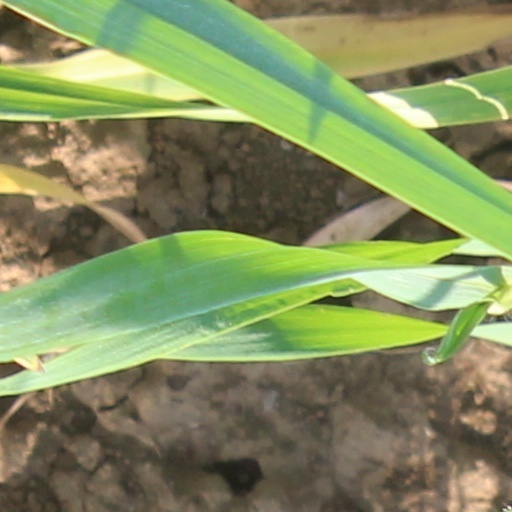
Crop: wheat